Opisthocoelicaudia

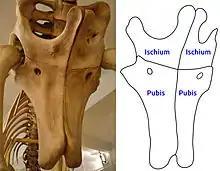
The ischium and pubis bones. The gap normally present between these bones is closed, a characteristic of "Opisthocoelicaudia".

As in the hips of other titanosaurs, the ischium was relatively short, measuring only two-thirds the length of the pubis. The left and right ischium bones as well as the left and right pubis bones were ossified with each other over most of their length, closing the gap that in other sauropods is normally present between these bones. The limbs were proportionally short, as seen in other titanosaurs. The forelimbs measured in height in the nearly complete specimen, approximately two thirds the length of the hindlimbs, which were reconstructed at height. As in other titanosaurs, the limbs were slightly spread outwards rather than standing vertically under the body, while the forelimbs were more flexible and mobile compared to other sauropods.